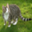
Label: cat